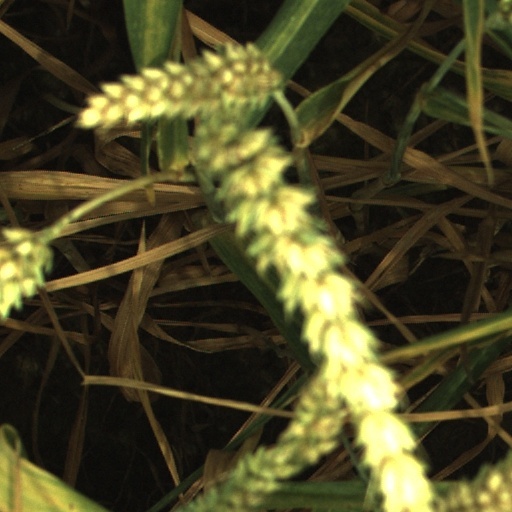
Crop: wheat